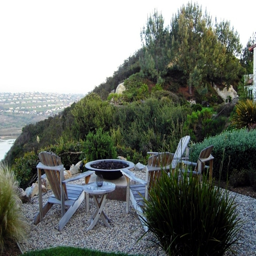
fire sounded in the garden - mobile fireplace with decorative value